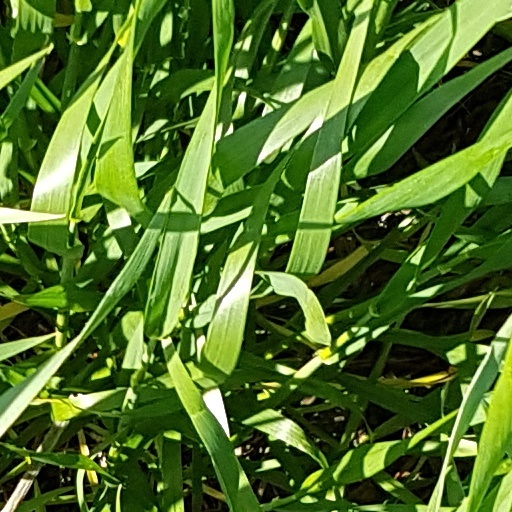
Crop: wheat